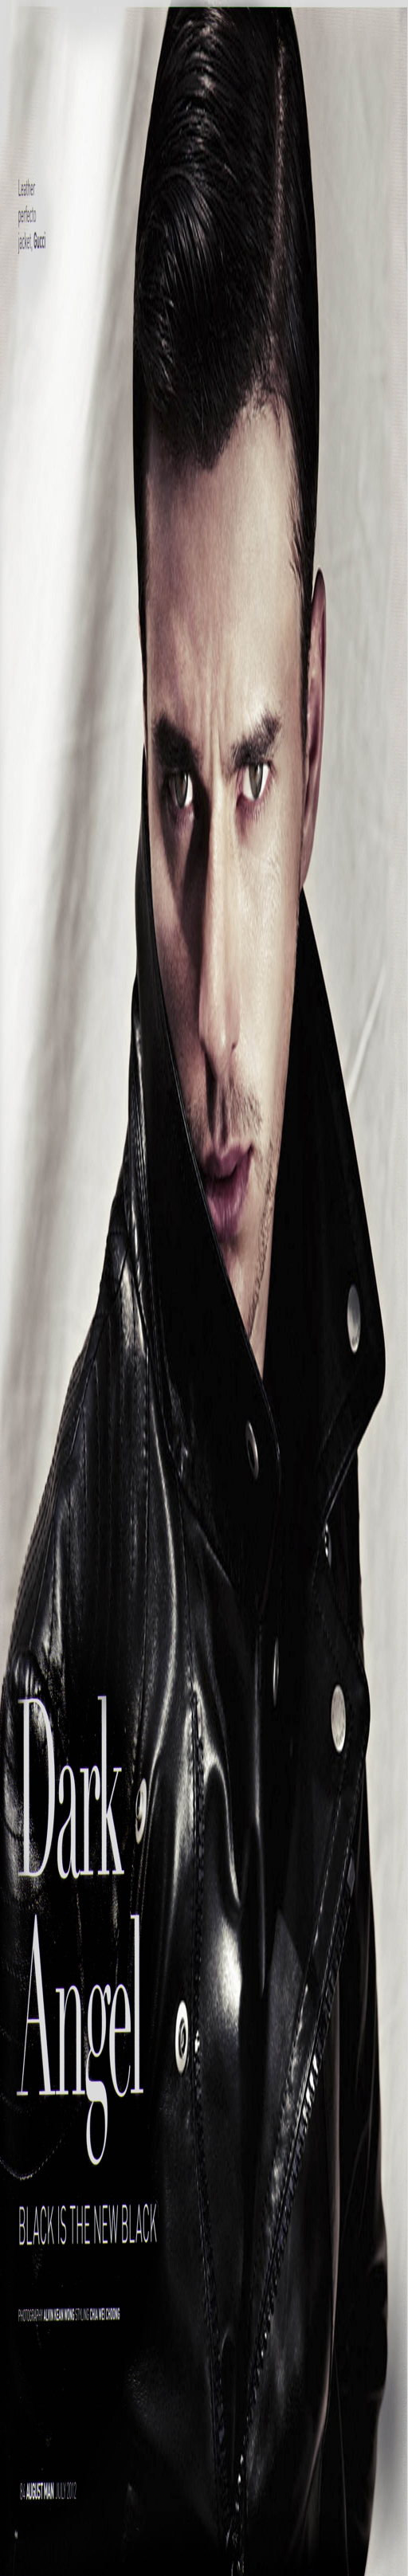
person is a for august man